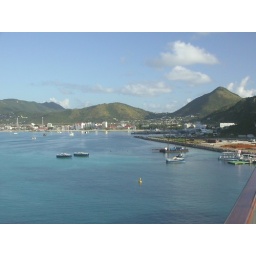
Looking towards town, water taxis in foreground (blue hulled, white tops)